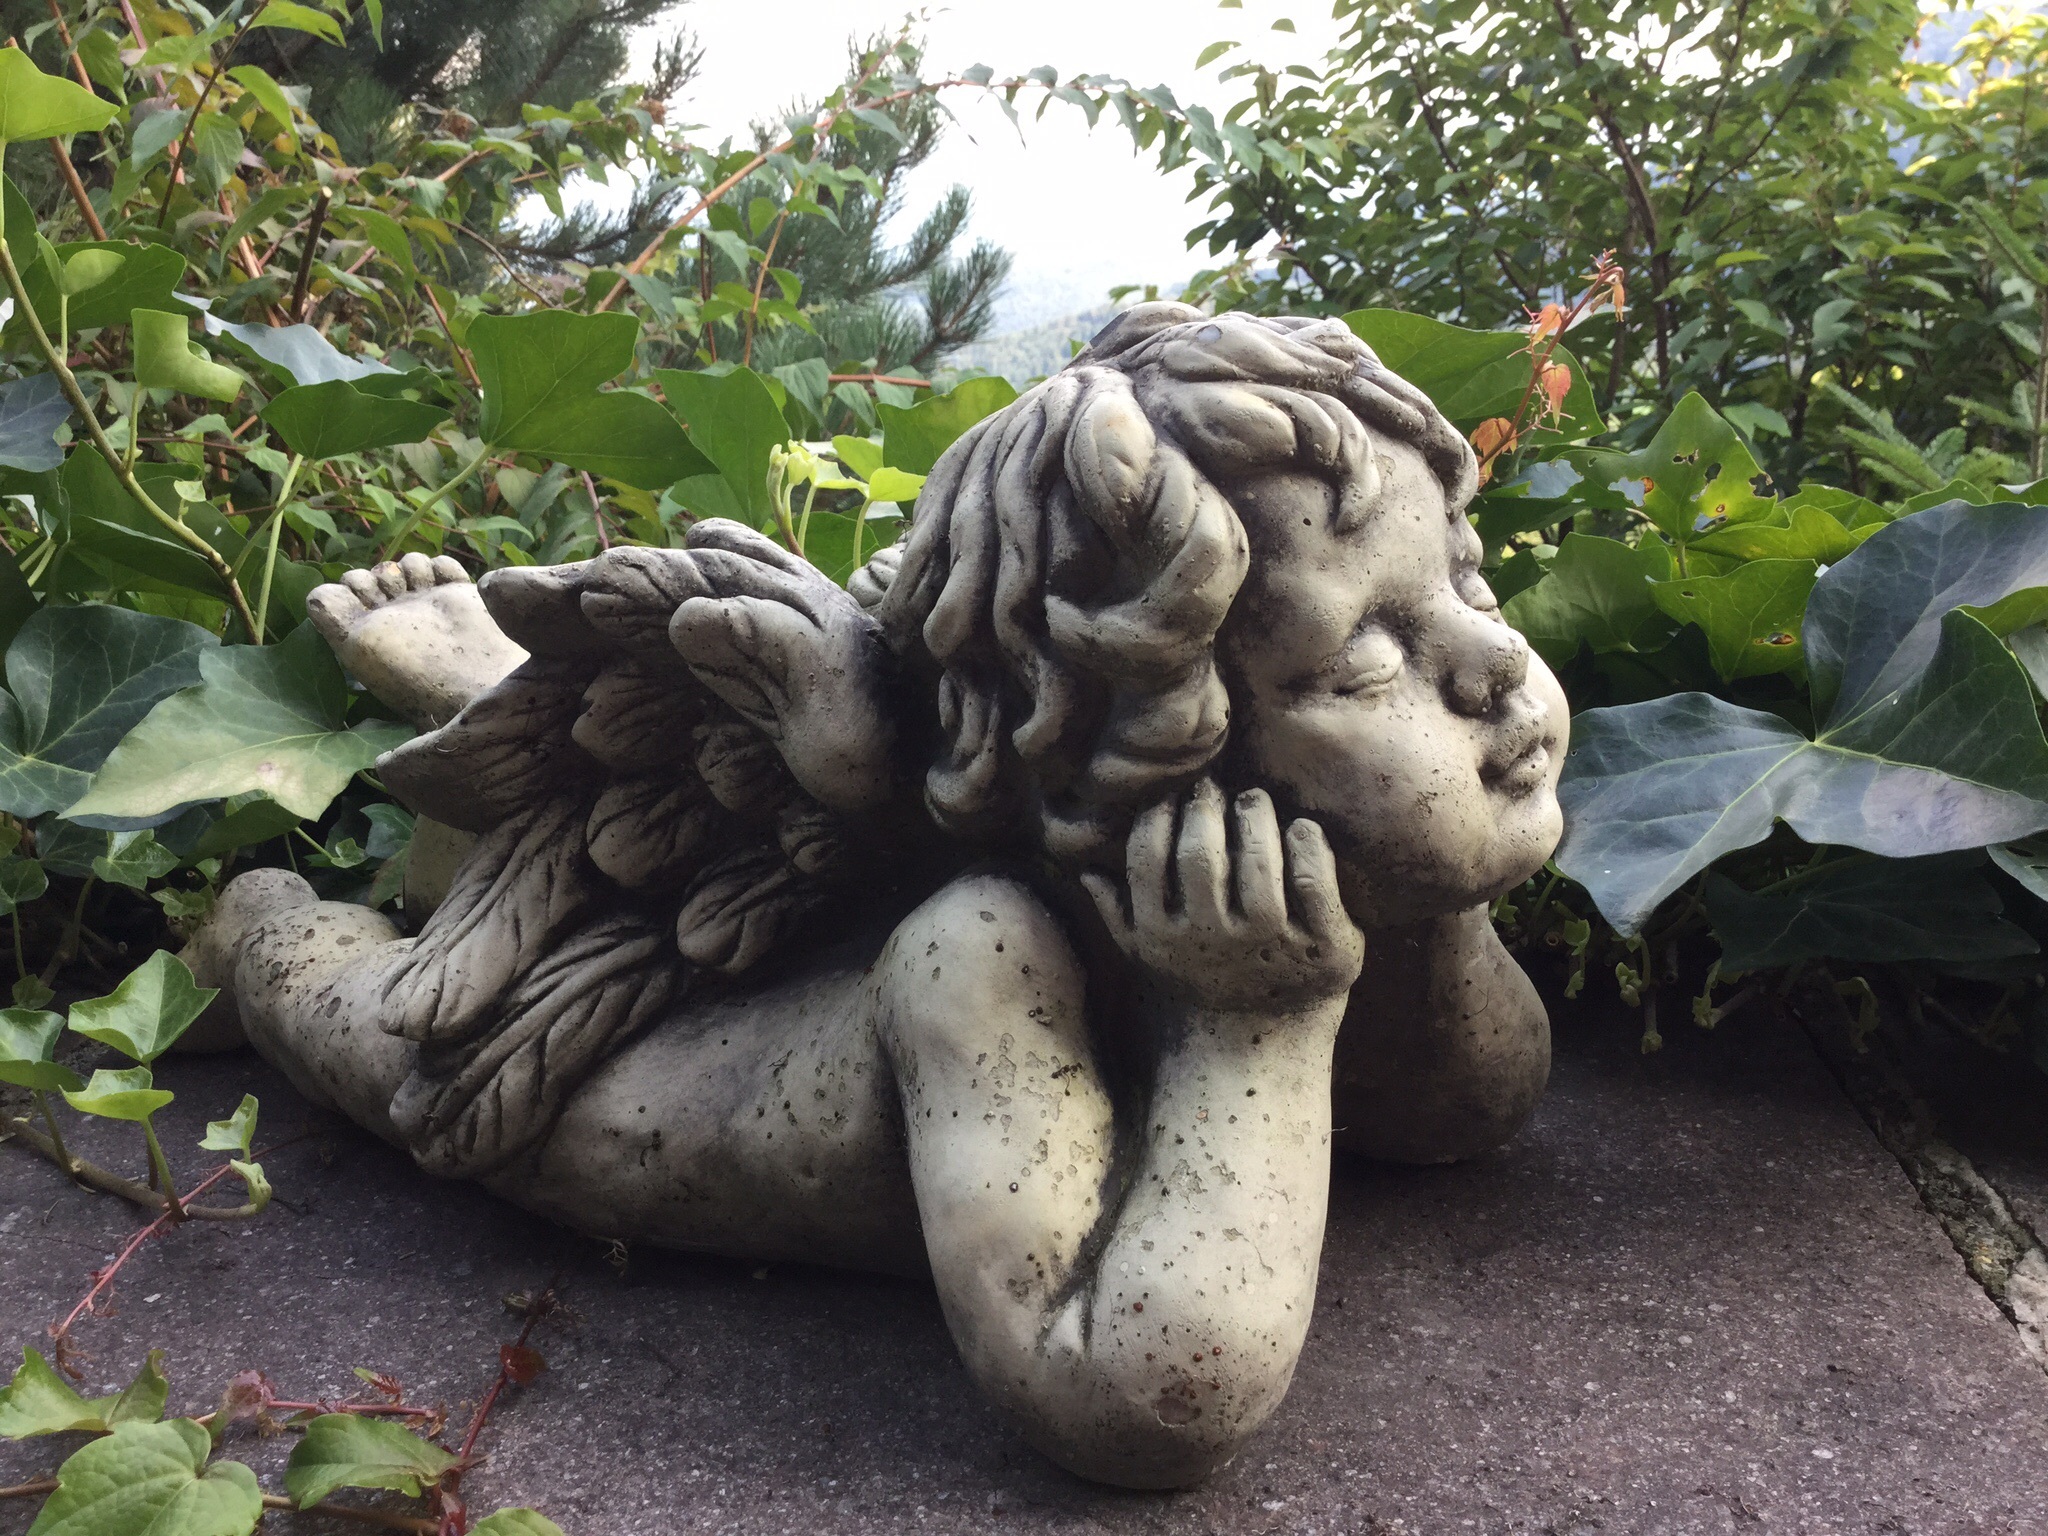
flower, number, stone, monument, statue, jungle, child, garden, sculpture, angel, art, sleep, relaxation, statuette, carving, mythology, reverie, amur, closed eye